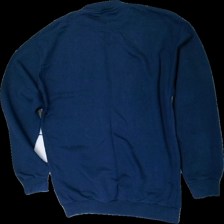
View: back
Type: Sweater
Category: Men
Brand: Missing
Colors: White, Blue
Material: 53% cotton 47% polyester
Cut: Regular
Season: All
Damage location: bottom center
Price range: <50
Recommended usage: Export
Description: blå tjocktröja med text fram, mycket nopprig över hela